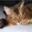
Label: cat